Bowman Creek

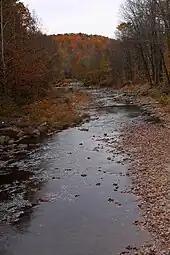
Bowman Creek below Noxen

The watershed of Bowman Creek has an area of . The watershed is in northwestern Luzerne County and southern Wyoming County. The drainage basin of the creek is part of the Upper North Branch Susquehanna River drainage basin. In the upper of the creek's watershed, there are of streams. In 2010, the population of this segment of the watershed was 2667.